Flesh Will Surrender

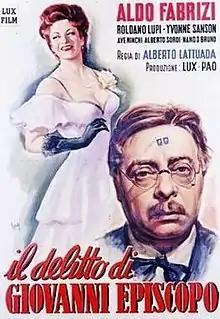
Film poster

Flesh Will Surrender is a 1947 Italian drama film directed by Alberto Lattuada. It is based on the novel "Giovanni Episcopo" by Gabriele D'Annunzio. It was entered into the 1947 Cannes Film Festival.